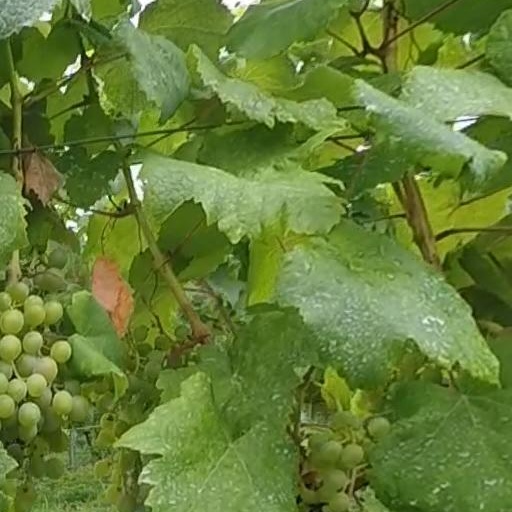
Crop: grape